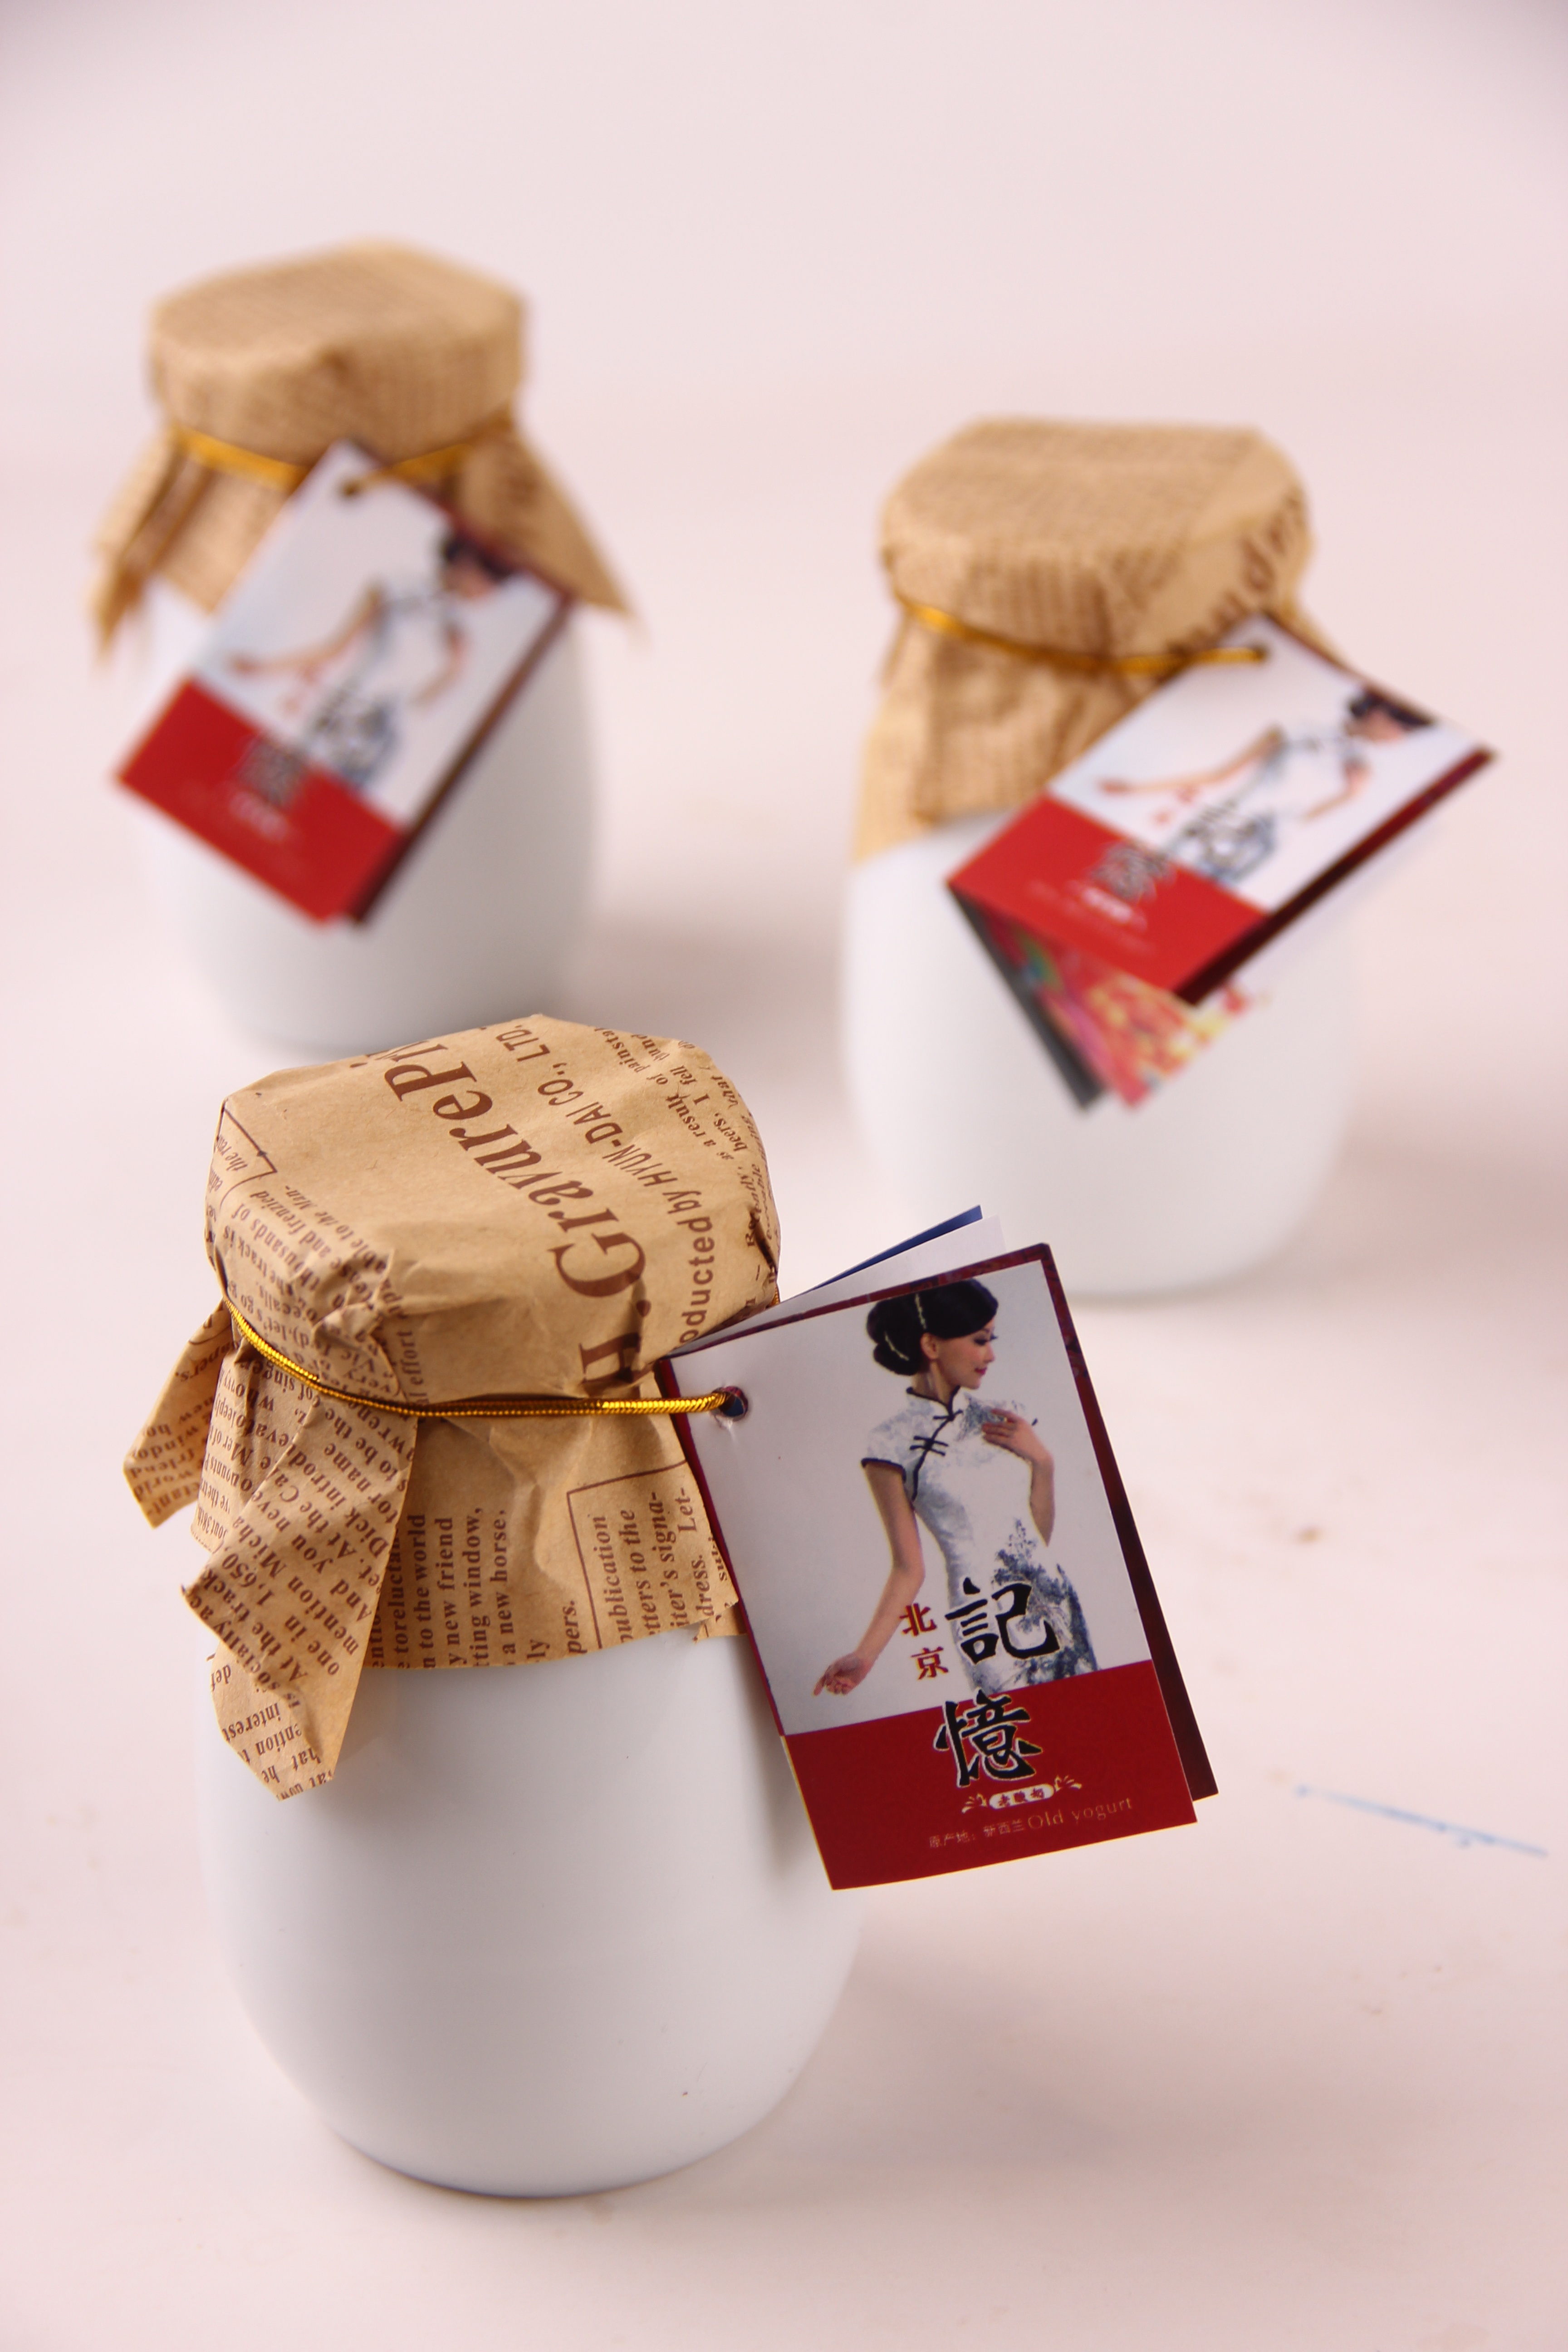
food, bottle, snack, dairy product, cheese, yogurt, flavor, finger food